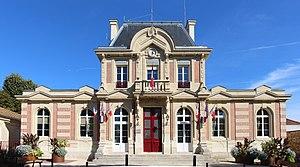
Mairie de Boissy-Saint-Léger.
Boissy-Saint-Léger est une commune française située dans le département du Val-de-Marne en région Île-de-France.